Ukrainian wreath

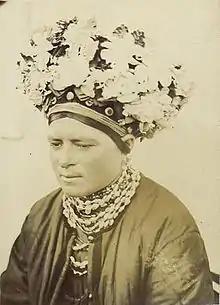
Bride from Kherson region, 1894

The Ukrainian wreath is a type of wreath which, in traditional Ukrainian culture, is worn by girls and young unmarried women. The wreath may be part of a tradition dating back to East Slavic customs that predate the Christianization of Kievan Rus'. The flower wreath remains a part of the Ukrainian national attire, and is worn on festive occasions and on holy days, and since the 2014 Ukrainian revolution increasingly in daily life as part of a wider cultural revival.